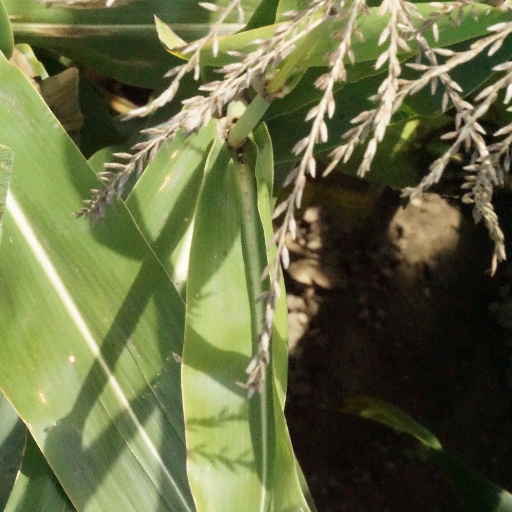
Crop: maize; corn